Nieszawa

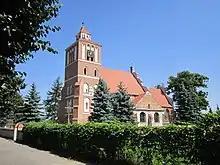
Gothic Church of Saint Hedwig, High Duchess consort of Poland

The Statutes of Nieszawa, enacted in this town at 1454, have a significance in Polish legal and social history.